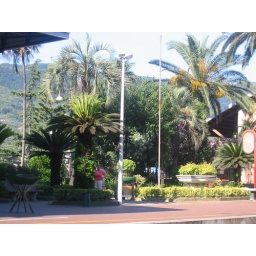
The train station in S. Margherita has palm trees and stuff